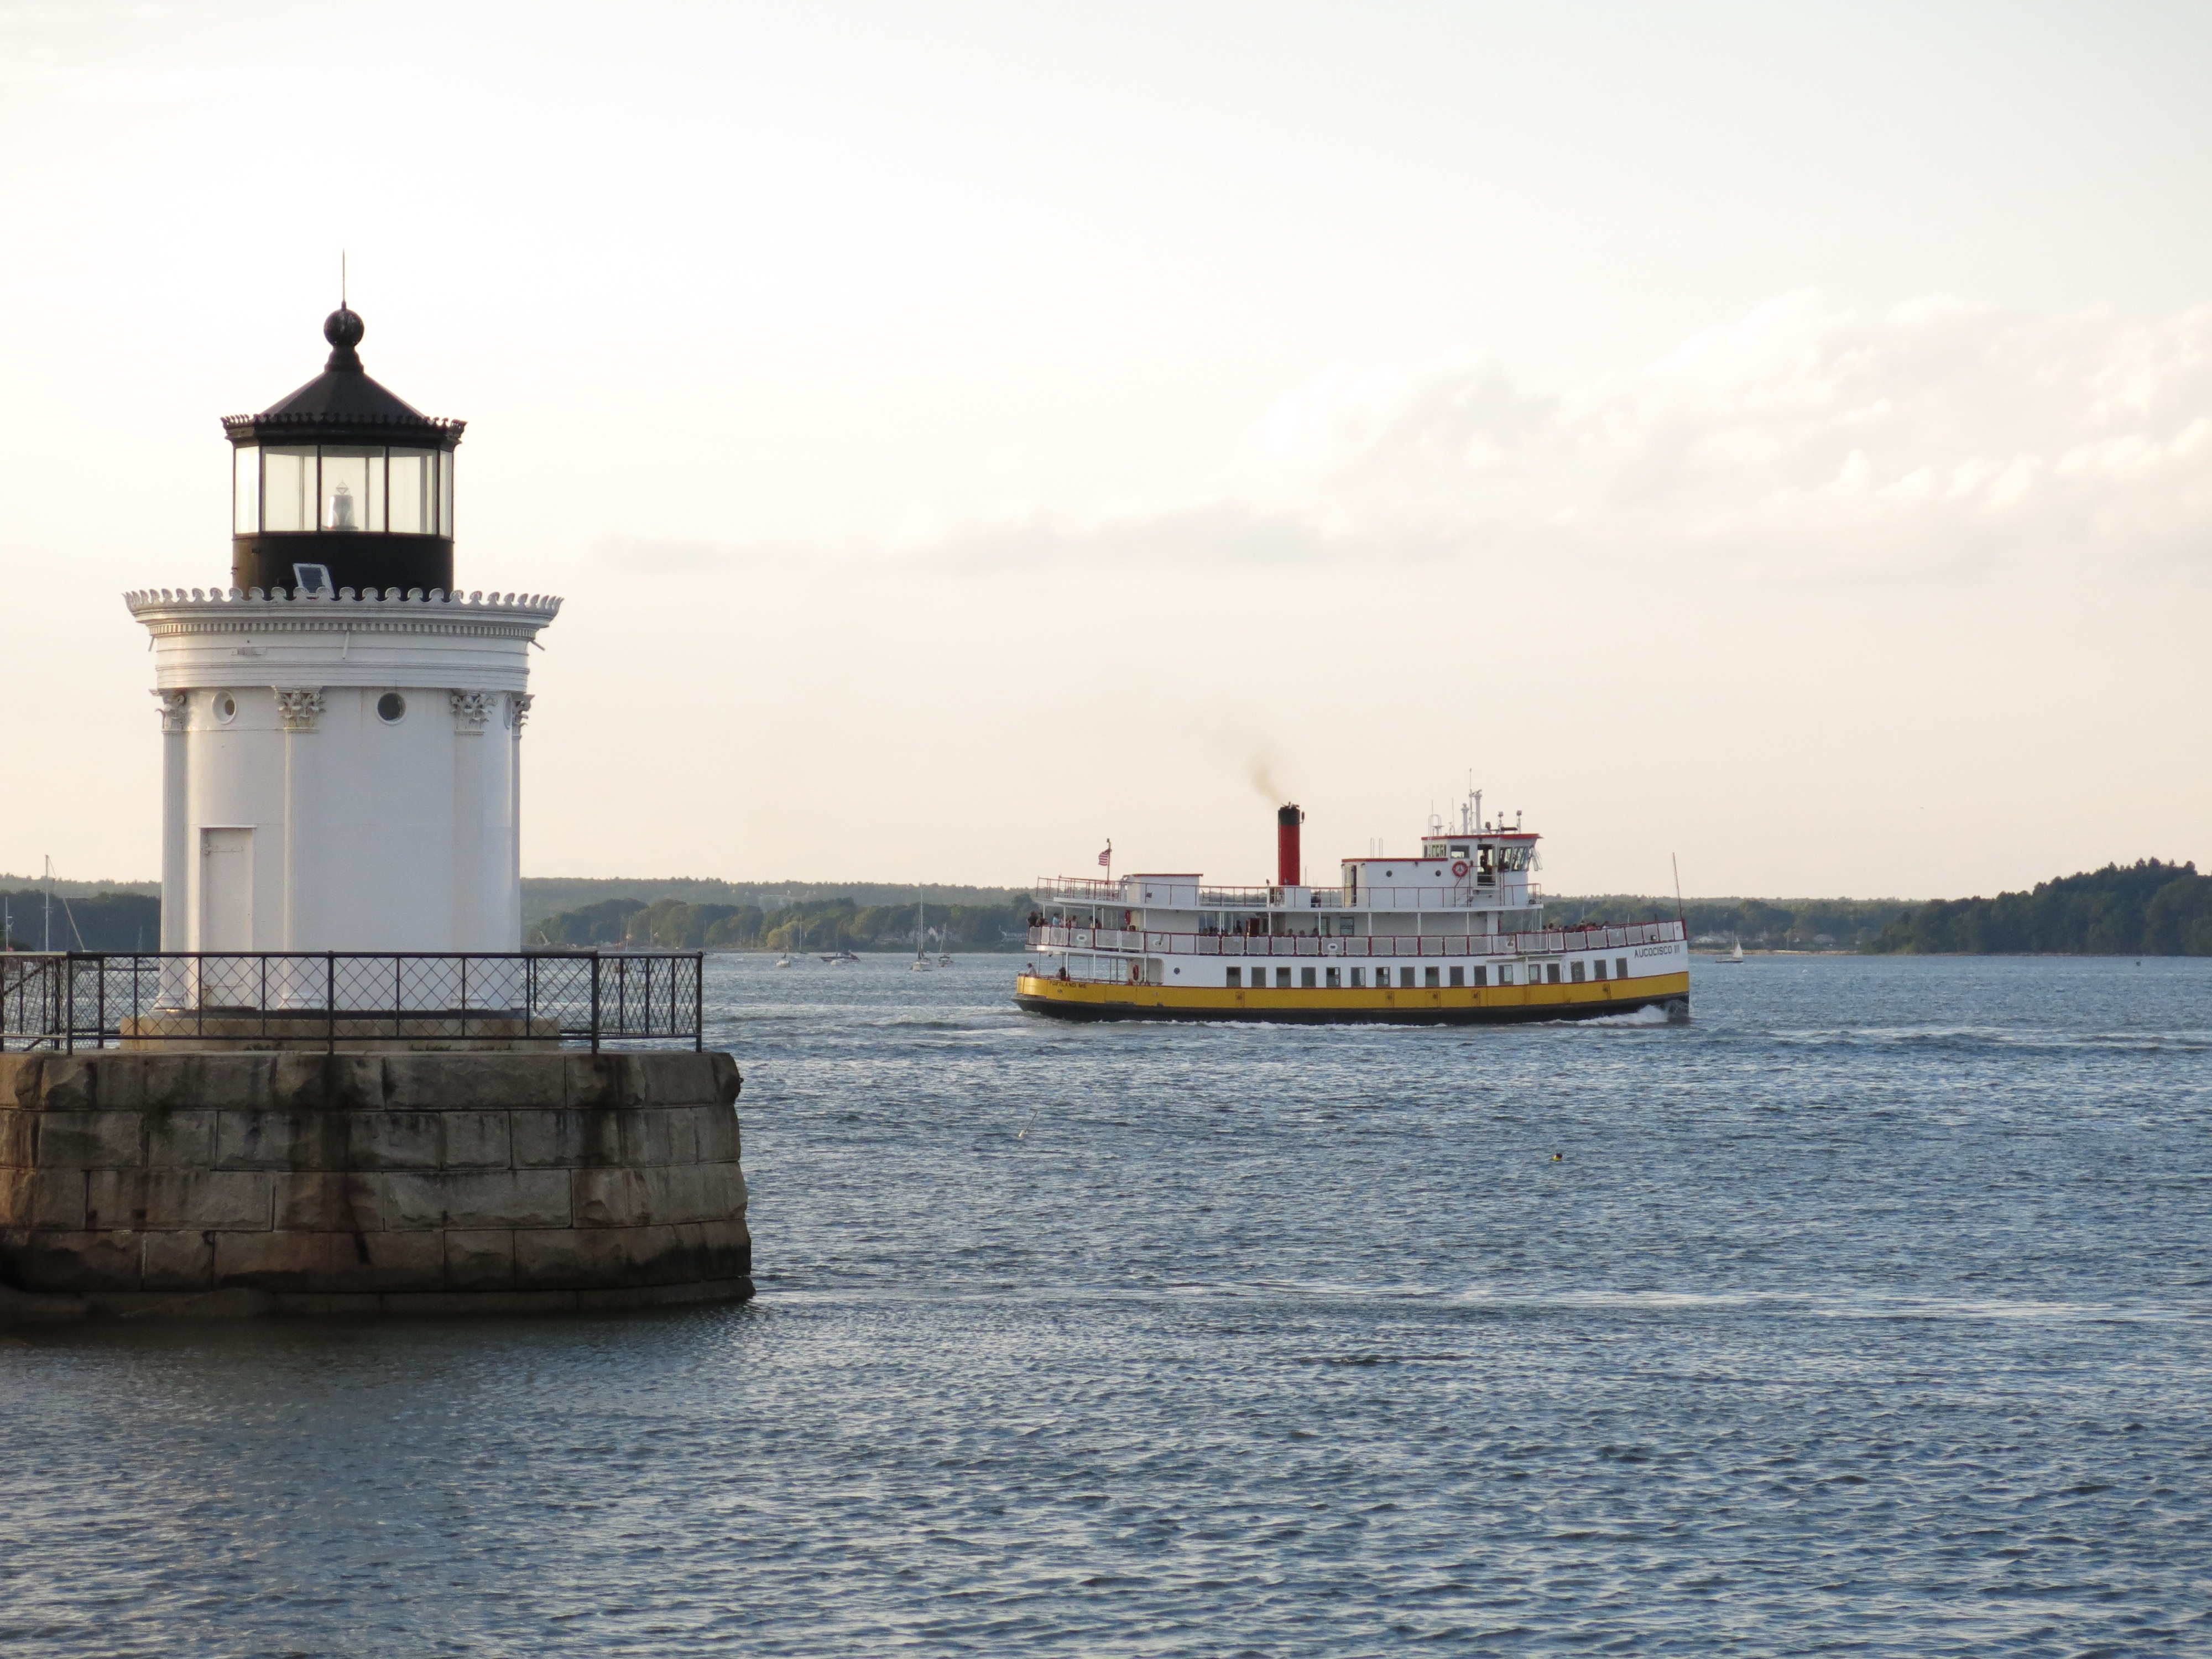
sea, coast, water, ocean, light, lighthouse, coastline, vehicle, tower, bay, harbor, bug, beacon, ferry, marine, navigation, channel, maine, breakwater, portland, passenger ship, peaks island